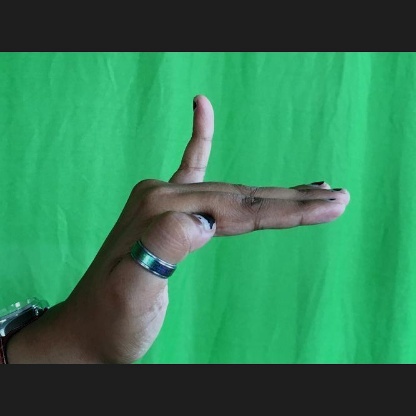
Mudra: Hamsapaksha